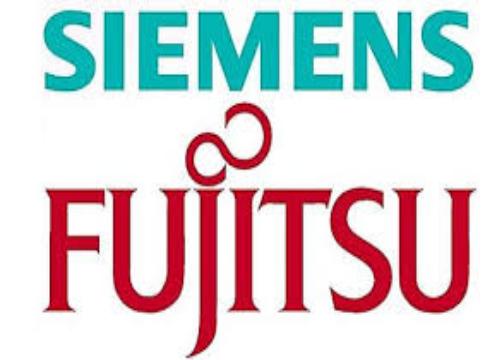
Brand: Fujitsu Siemens
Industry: Electronic